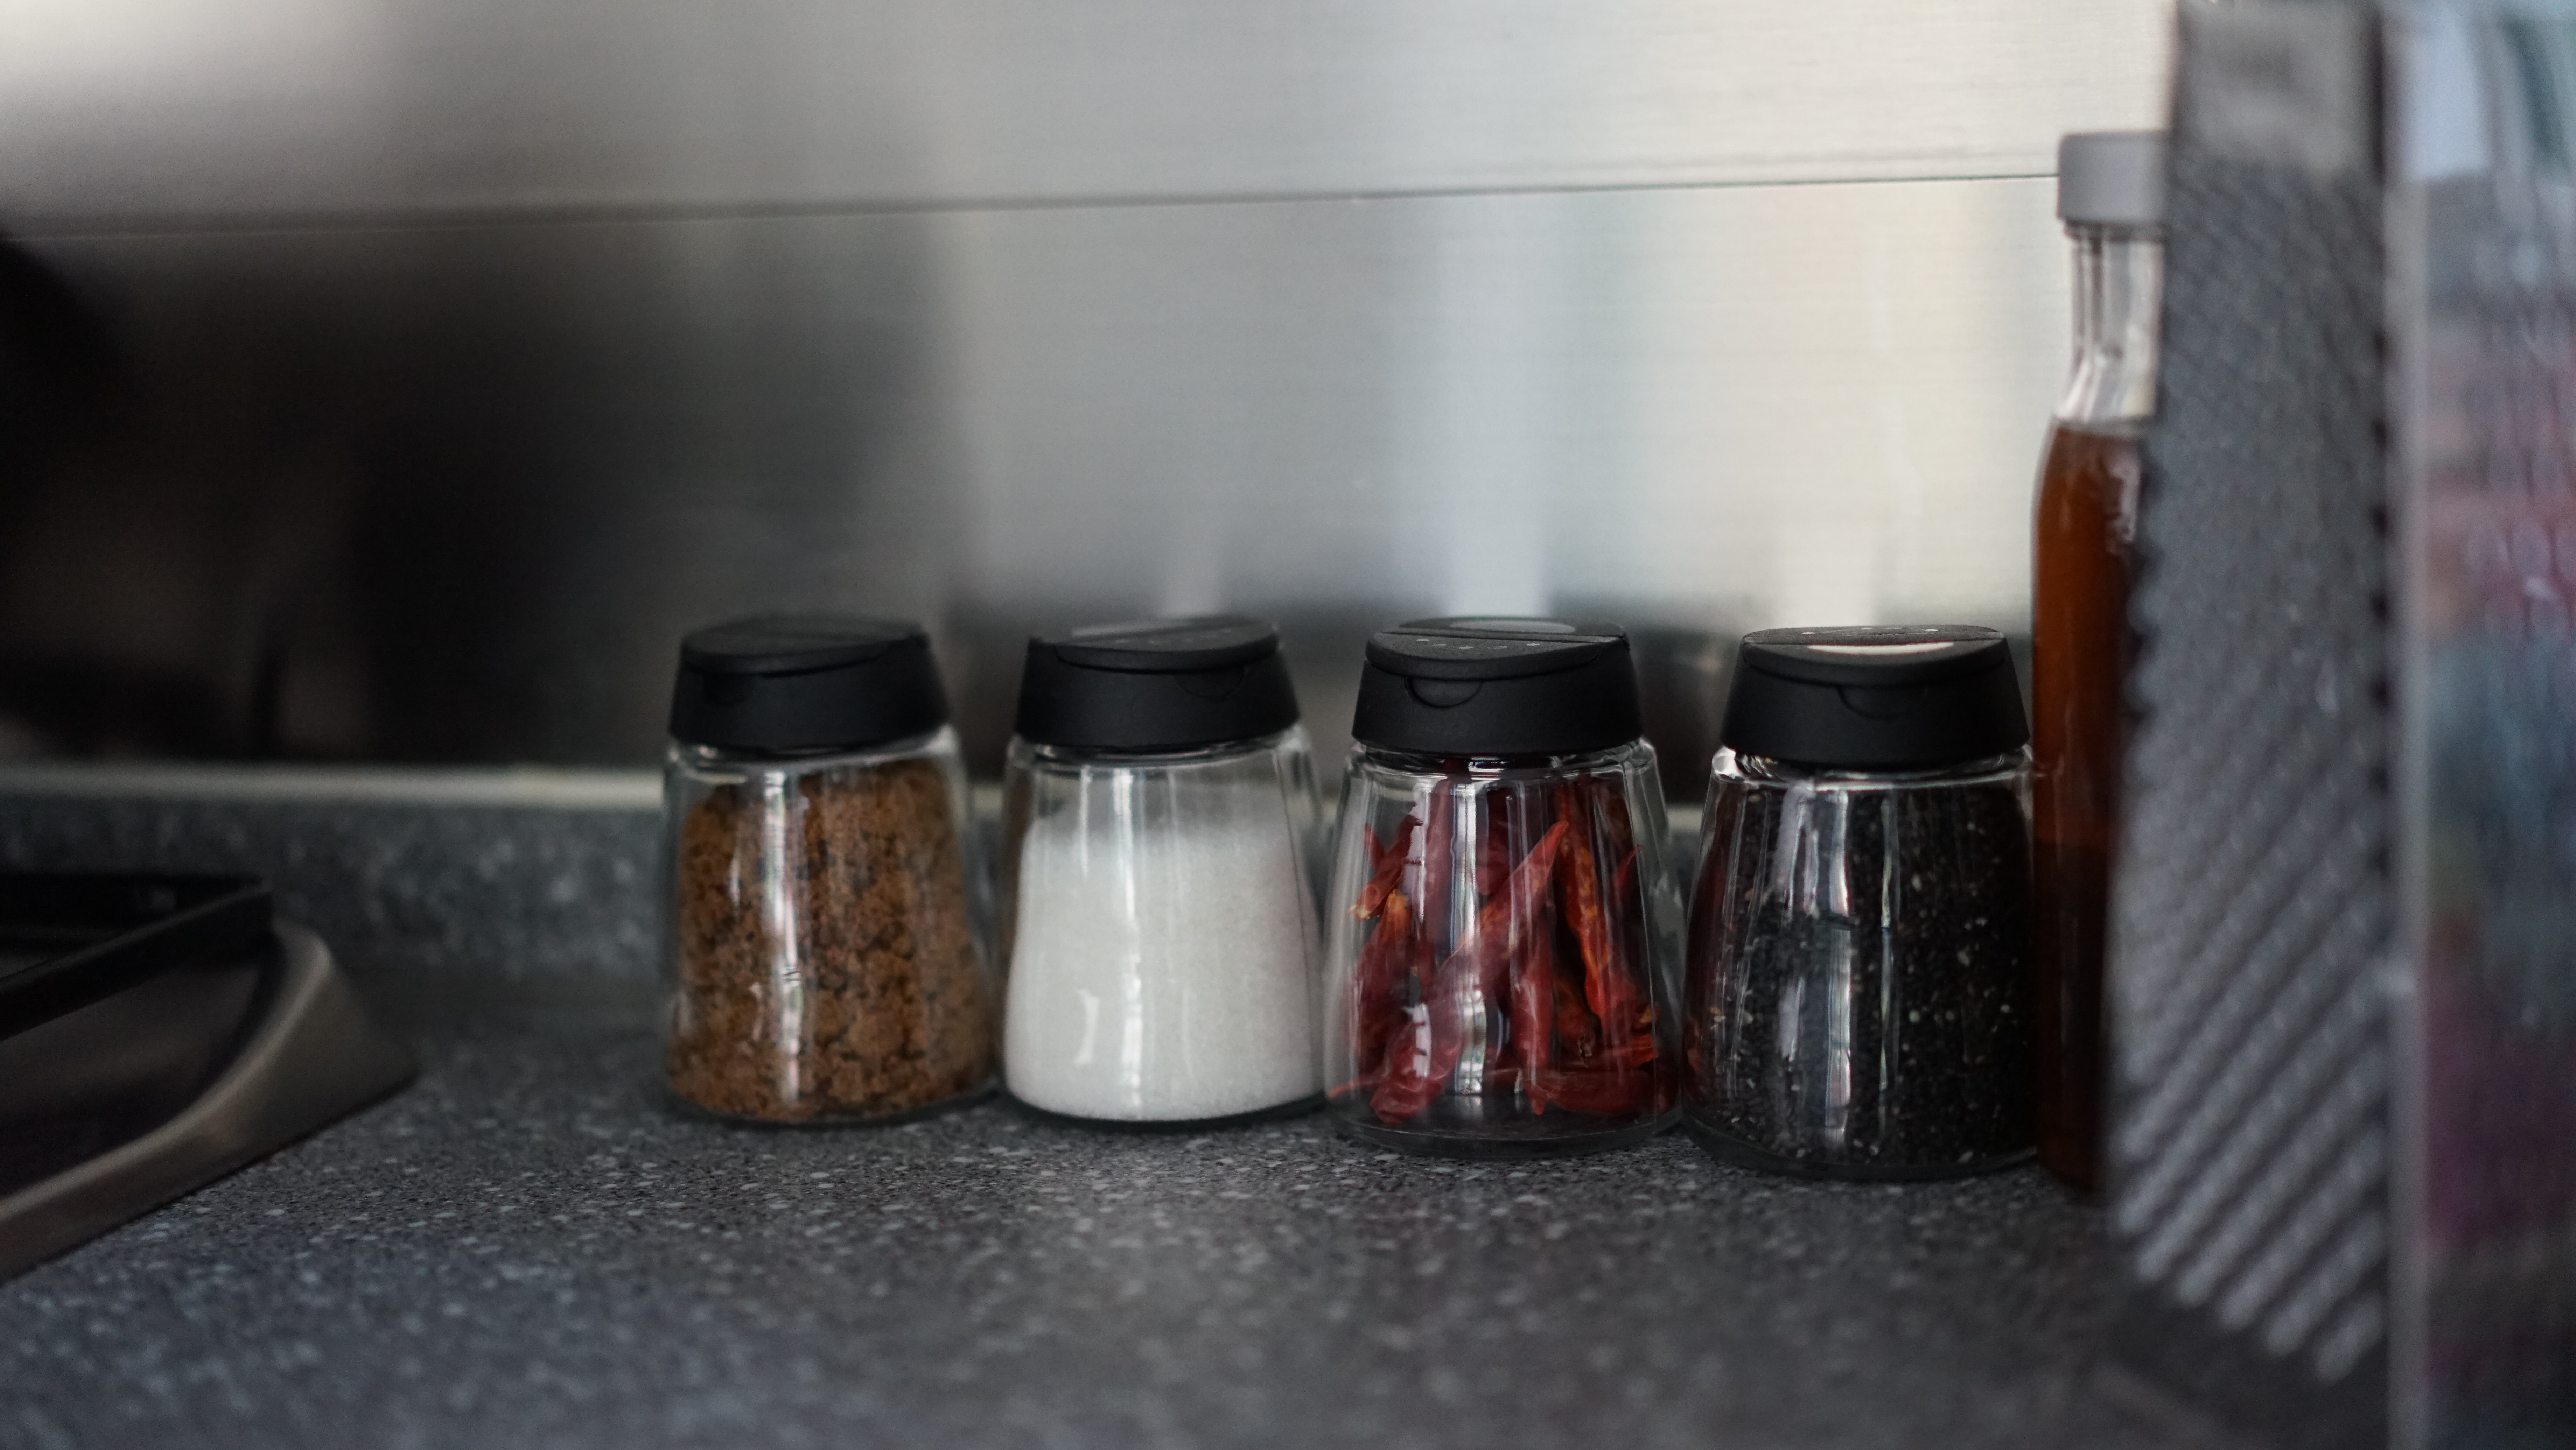
glass, drink, bottle, product, man made object, drinkware